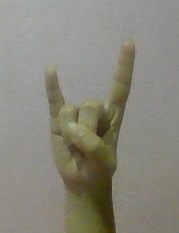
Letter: la